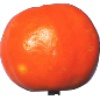
Label: clementine